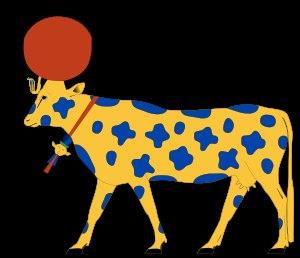
Bos taurus est le nom scientifique donné à l'ensemble des bovins domestiques de l'Ancien Monde issus de l'aurochs sauvage. Il s'agit d'une espèce de mammifères ruminants de grande taille. Deux sous-espèces principales sont distinguées : la Vache domestique d'Europe et le Zébu, auxquelles certains auteurs ajoutent Bos taurus primigenius, l'Aurochs éteint au XVIIᵉ siècle sous sa forme sauvage, mais dont les éleveurs tentent de reconstituer une race très proche.
Le disque solaire est un objet symbolique de la mythologie égyptienne. Le plus souvent, il symbolise le Soleil, mais peut également faire allusion à la lune ; on parle alors de disque lunaire.